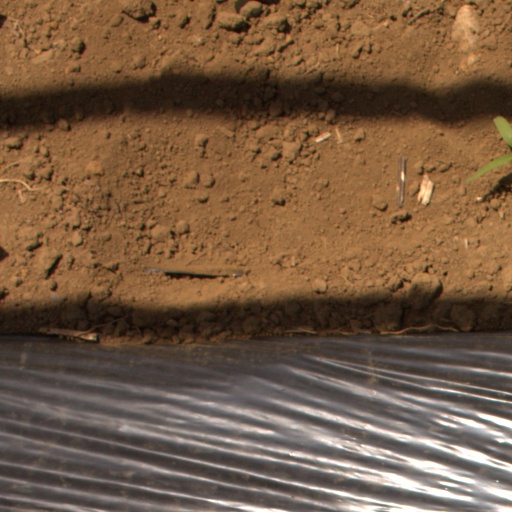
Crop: Jerusalem artichoke